Victorian Railways NA class

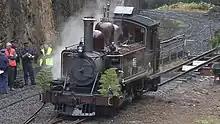
7A Walhalla

7A was the first engine to arrive at the railway in March 1962; it hauled the reopening train to Menzies Creek on 28 July that year, and Reopening to lakeside in October 1975. In 1979 7A was repainted two tone green. In the Mid 1990s it was turned to run bunker first towards Belgrave to equalize wear on the tires following a minor overhaul and repaint. On 18 December 2000 it hauled the special centenary recreation train to Gembrook and its return trip, celebrating 100 years since the opening of the Upper Ferntree Gully to Gembrook Railway. In June 2005 7A was turned again to equalize wear before returning to facing Gembrook just after its 100th Birthday in August 2005.